Vichada Structure

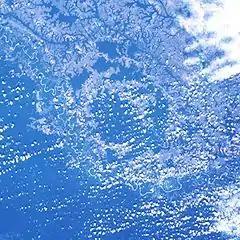
1973 Skylab image of the Vichada Structure

The Vichada Structure is a probable impact structure along the Vichada River in Colombia (Vichada Department), South America. It is most likely the largest impact structure in South America.